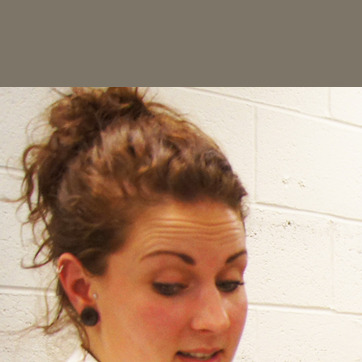
Material: hair